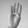
ASL letter: B